Beechcraft Model 17 Staggerwing

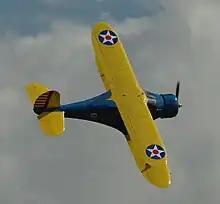
YC-43 Traveler at Flying Legends, Duxford, U.K in 2009

As World War II loomed, a number of Model B17Ls were pressed into service as bombers by the Spanish Republican Air Force, the air forces of the Second Spanish Republic during the Spanish Civil War. China ordered a number of Staggerwings to use as air ambulances in its fight against Imperial Japan. Finland had one C17L as a liaison aircraft between 1940 and 1945. On October 2, 1941, Beech shipped a special camouflaged D17S to Prince Bernhard of Lippe, who was in exile in London after the German invasion of the Netherlands. He used it for refugee work in and around London.